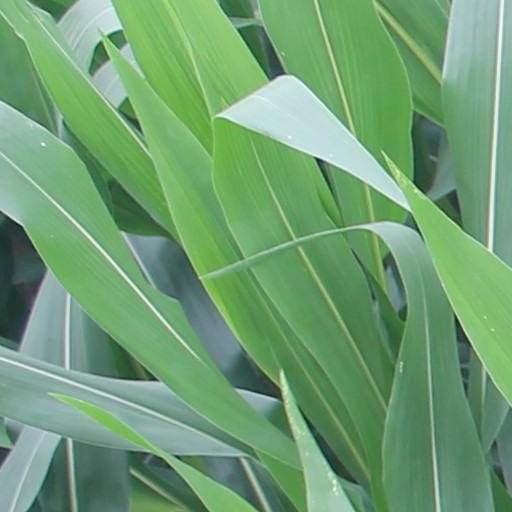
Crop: maize; corn